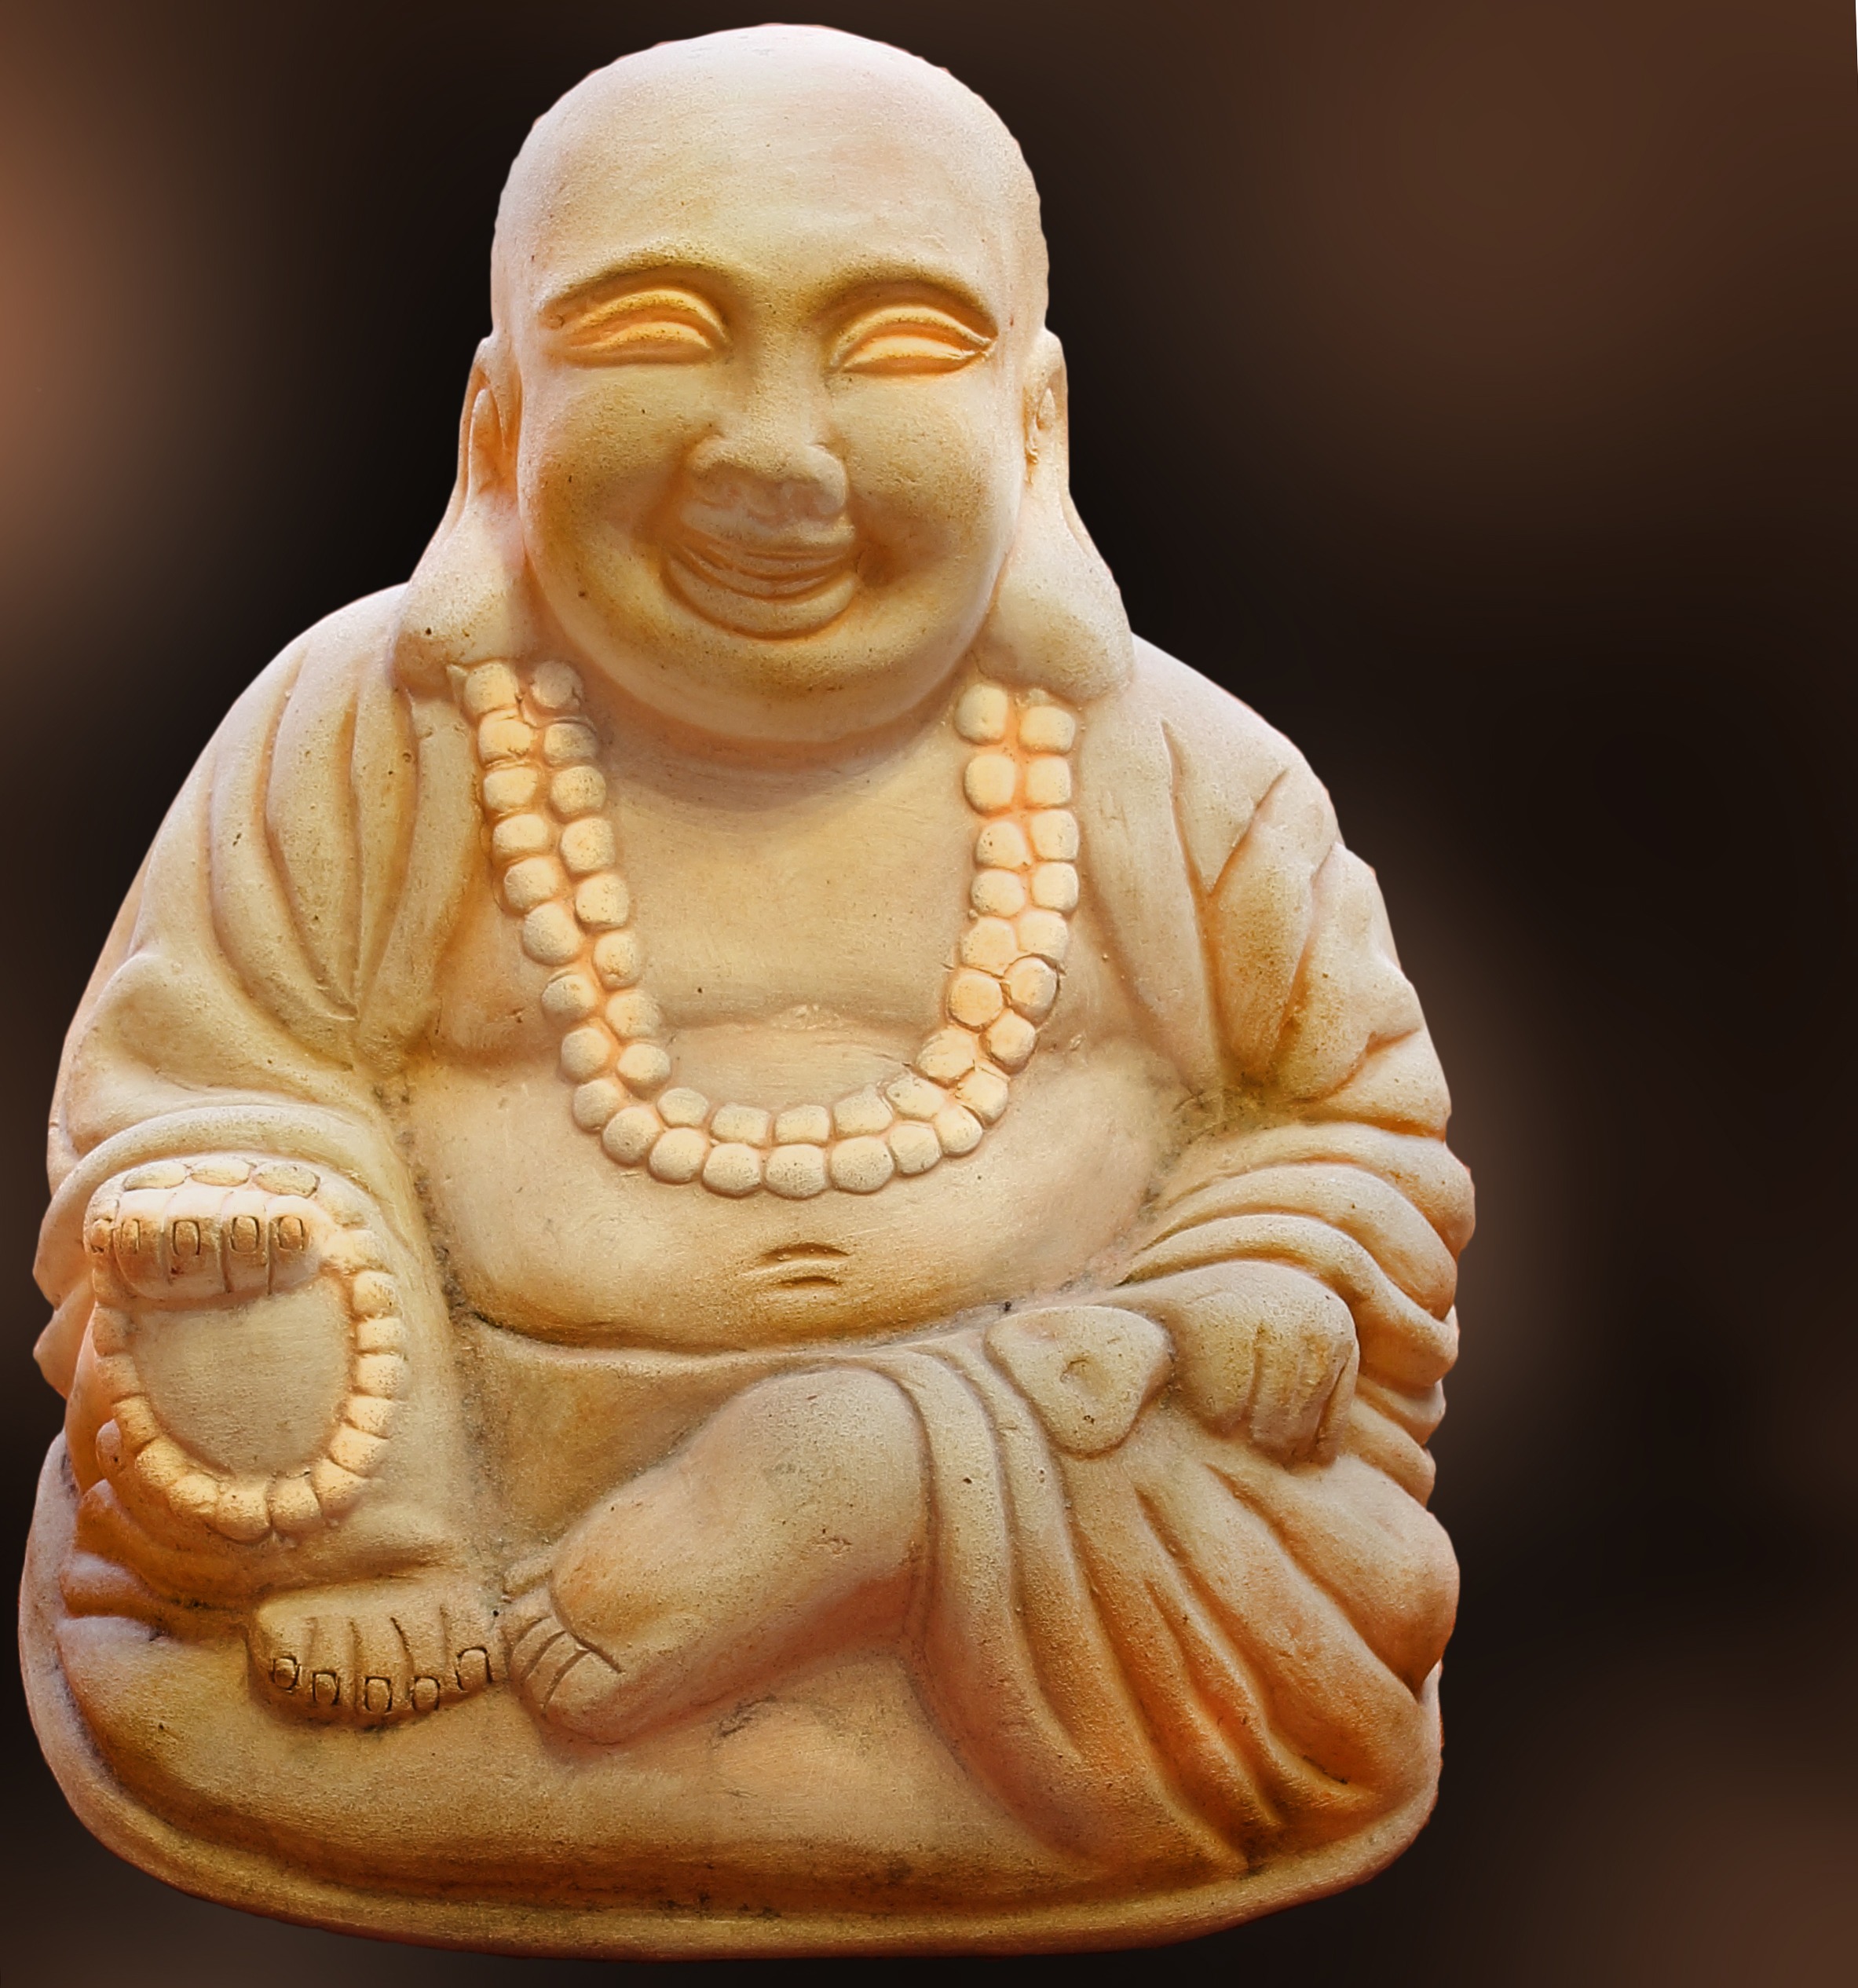
smoke, monument, statue, meditate, buddhist, buddhism, religion, asia, rest, spiritual, pray, sculpture, art, figure, meditation, temple, head, buddha, deity, serenity, worship, carving, harmony, spirituality, feng shui, stone carving, gautama buddha, ancient history, classical sculpture